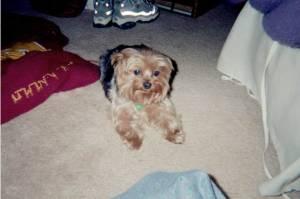
Breed: yorkshire terrier